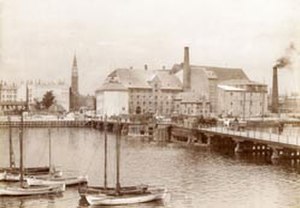
De forenede Bryggerier
Kongens Bryghus ved Langebro 1905
Kongens Bryghus ved Langebro København 1905
De forenede Bryggerier var et aktieselskab dannet på initiativ af C.F. Tietgen i 1891. Selskabet bestod af 11 mindre københavnske bryggerier med en blandet produktion af hvidtøl og lagerøl.